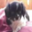
Label: dog